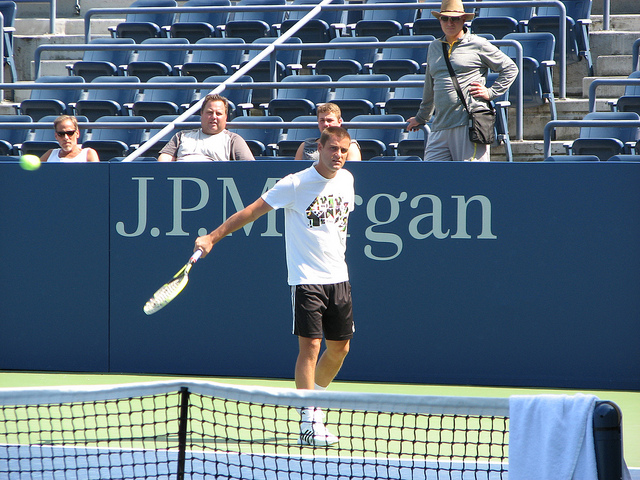
vận động viên tennis đang cầm vợt đỡ bóng trong trận đấu